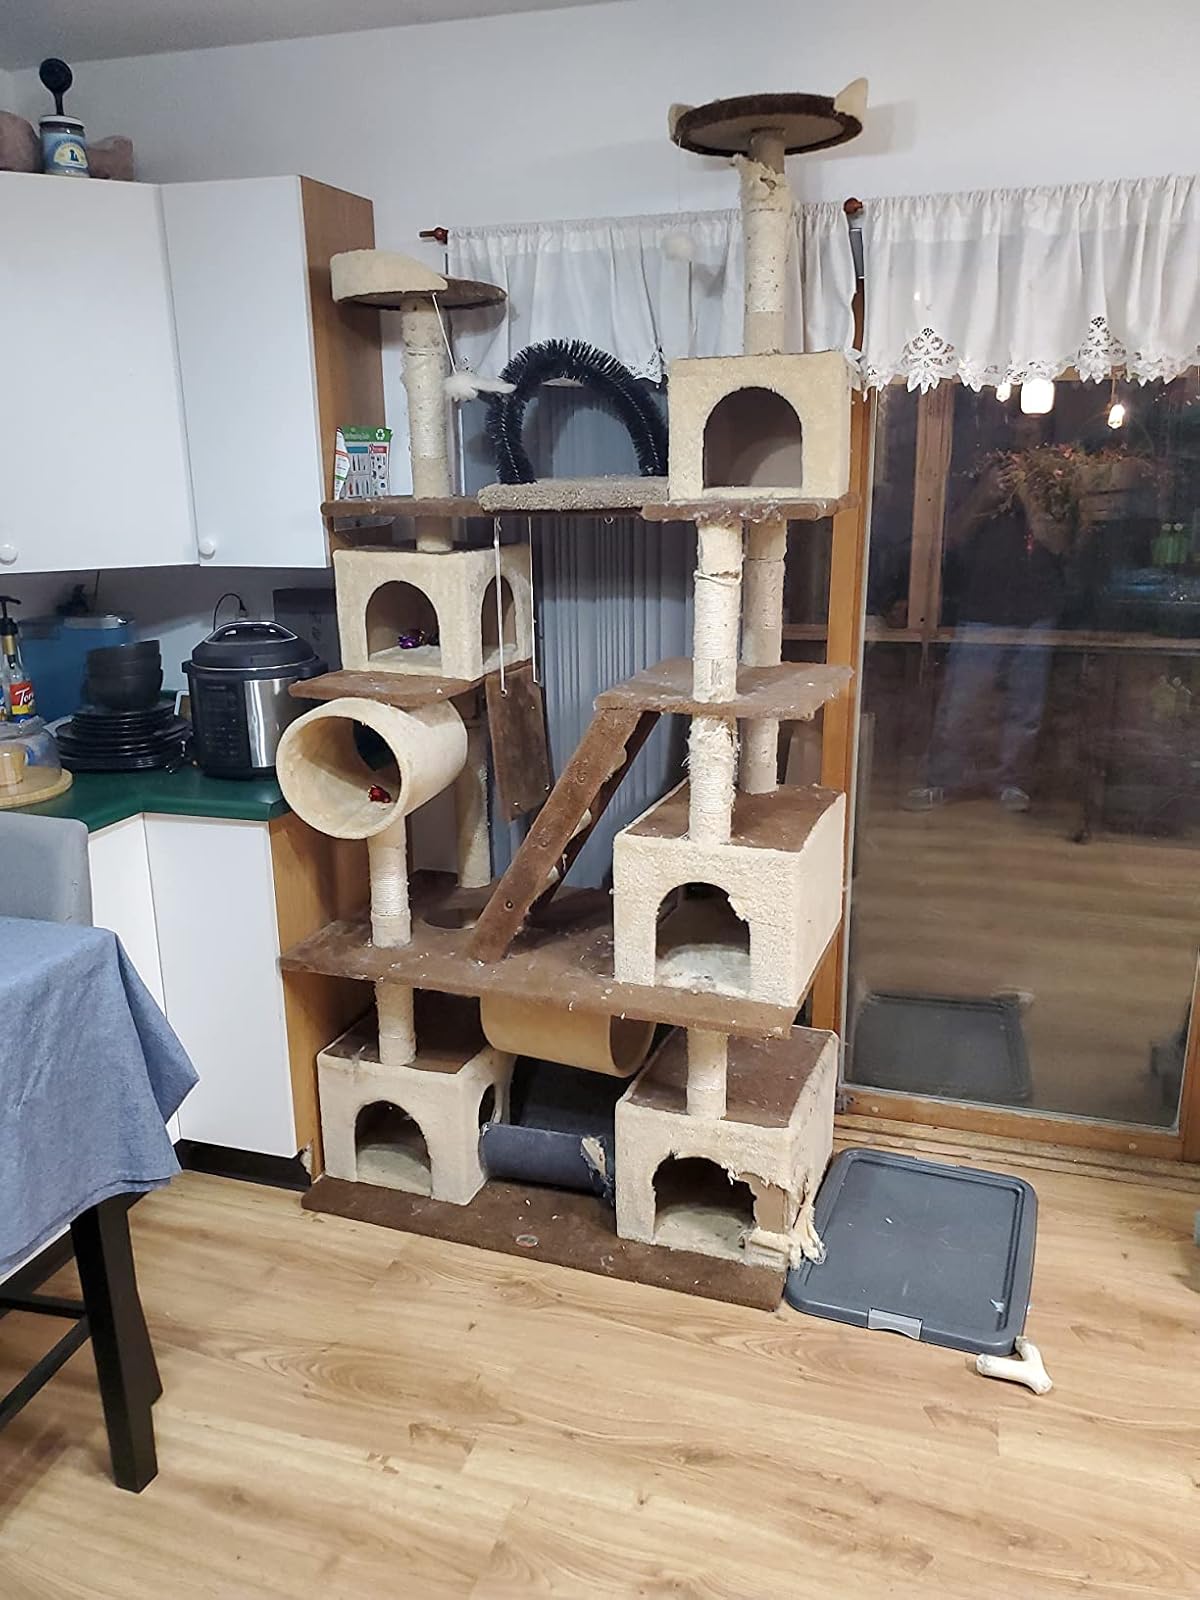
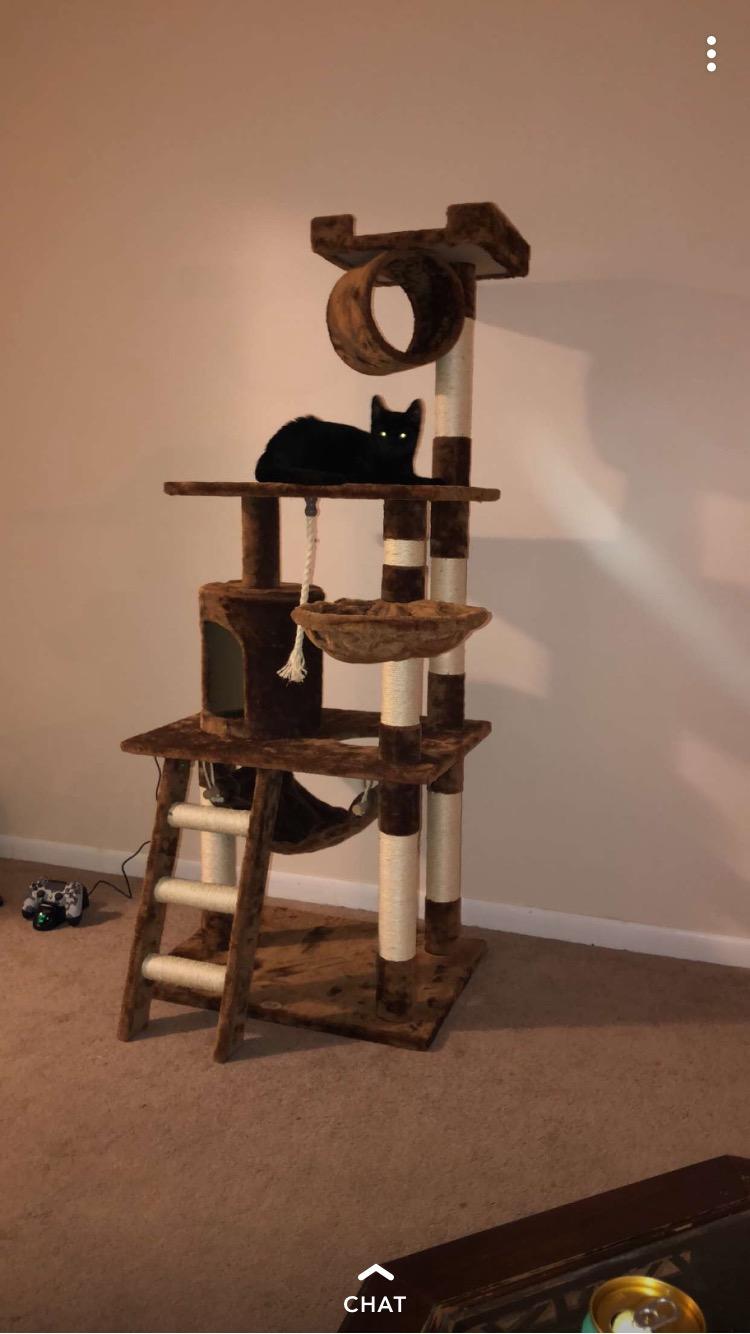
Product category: items_cat tree
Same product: no